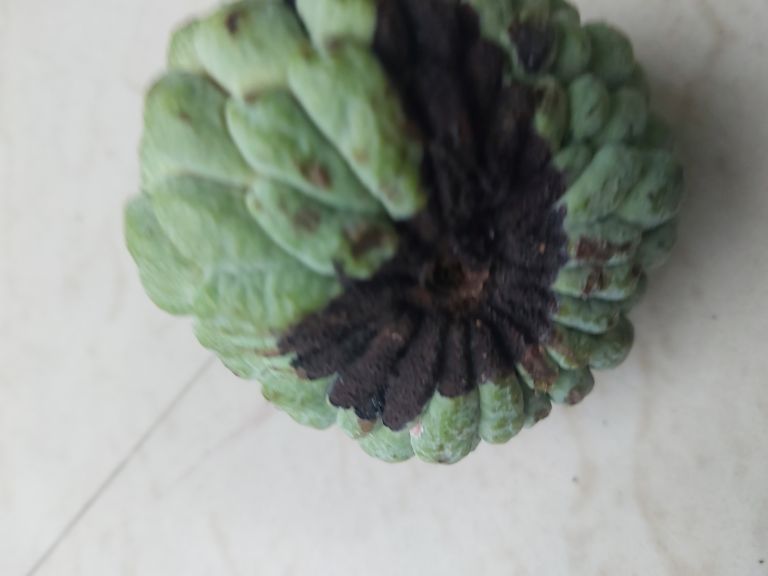
Disease label: Diplodia Rot